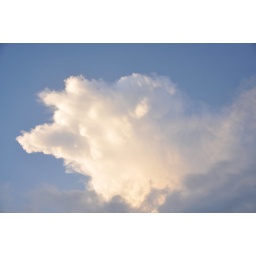
I think there's a cat (or armadillo) in the clouds here.